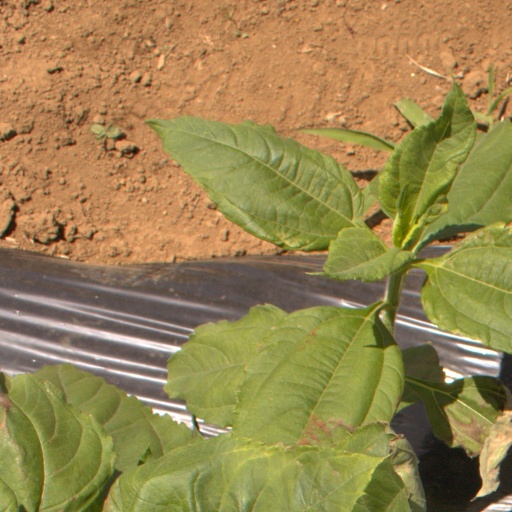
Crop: Jerusalem artichoke